Doug Chandler

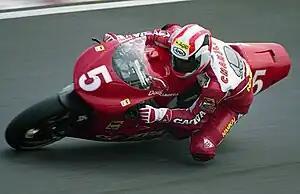
Chandler at the 1993 Japanese Grand Prix.

John Douglas Chandler (born September 27, 1965) is an American former professional motorcycle racer. He earned a reputation as one of the most versatile racers of the 1980s and 1990s. Chandler is one of only four riders in AMA racing history to win the AMA Grand Slam, representing national wins at a mile, half-mile, short track, TT and road race. He was inducted into the AMA Motorcycle Hall of Fame in 2006.